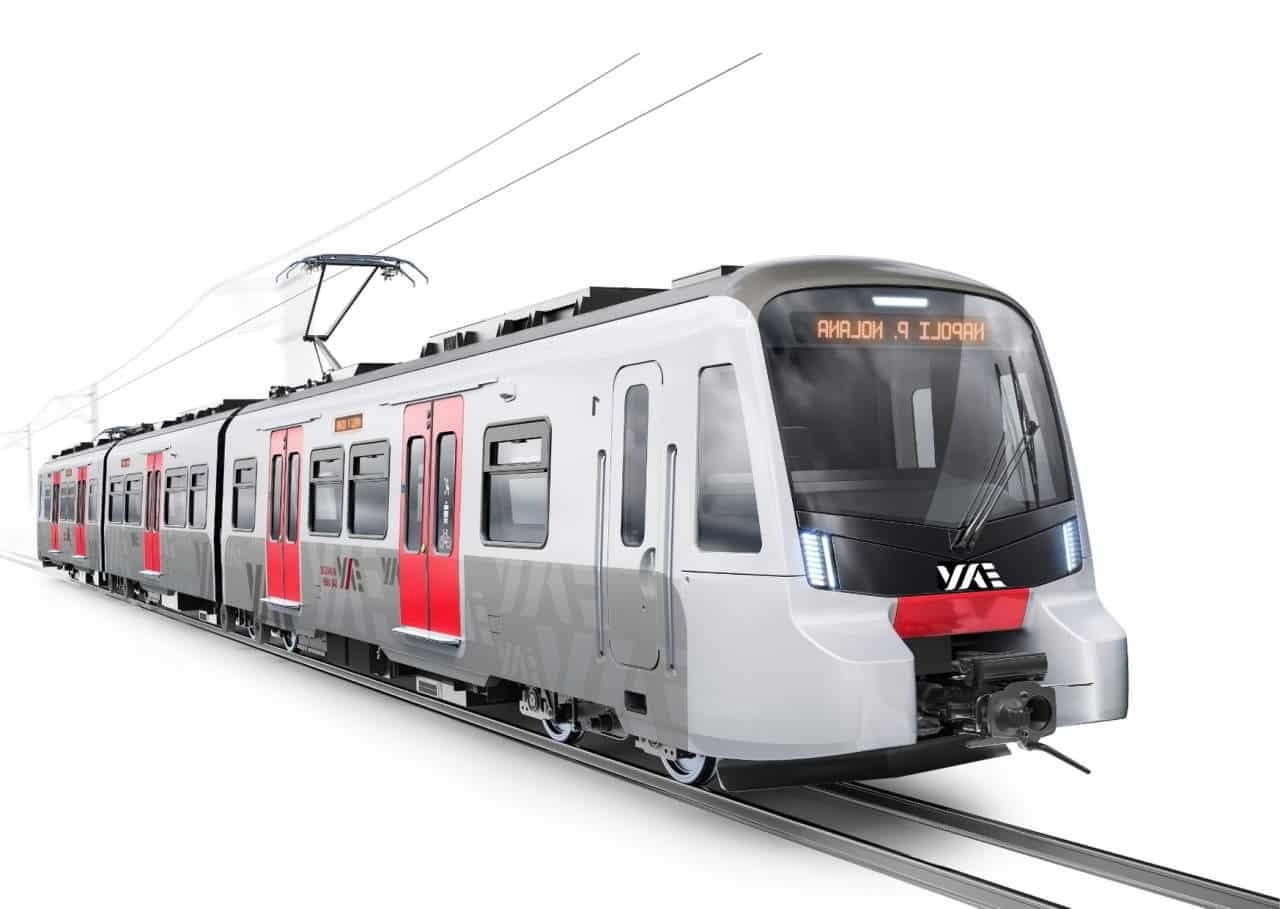
Vehicle type: Trains